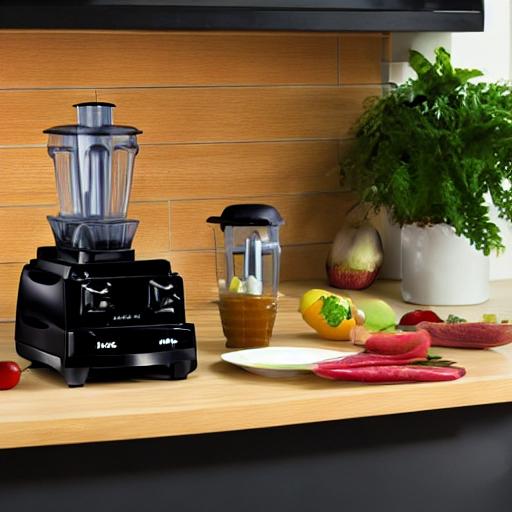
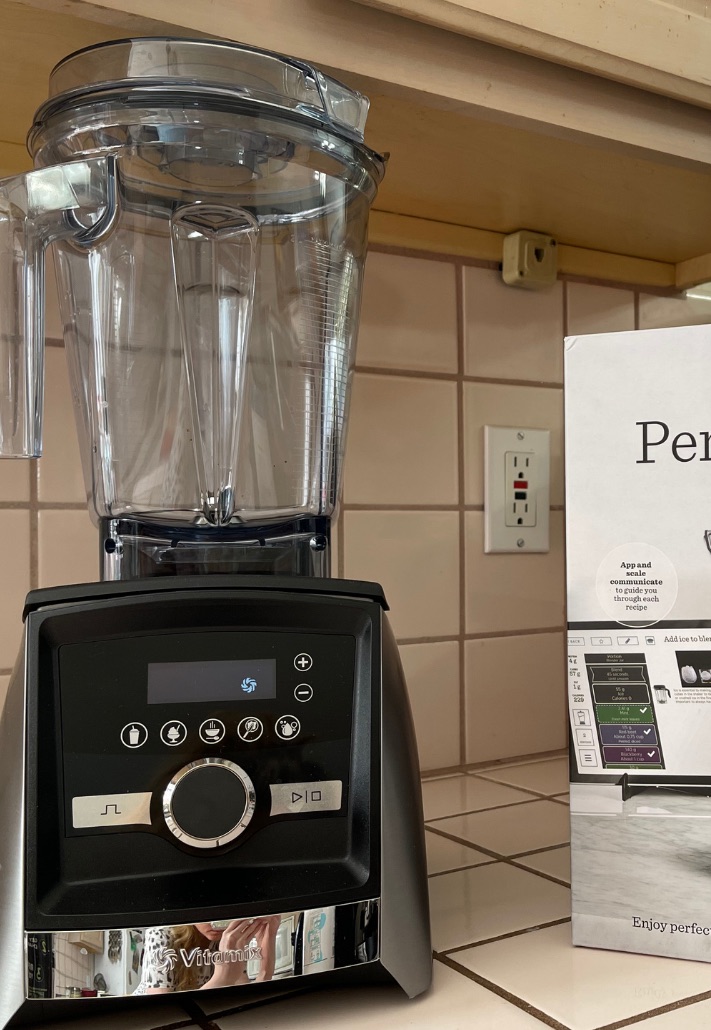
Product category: items_blender
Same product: no